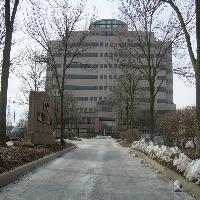
Weather: cloudy or overcast